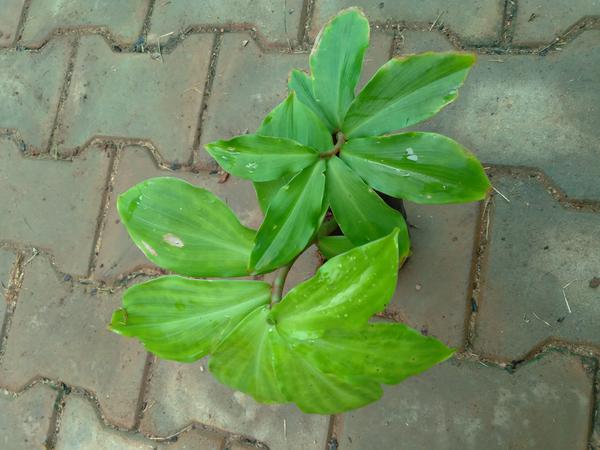
Plant: Insulin